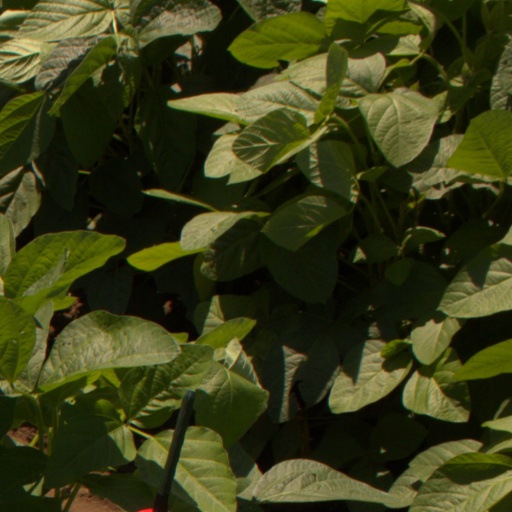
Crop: soybean